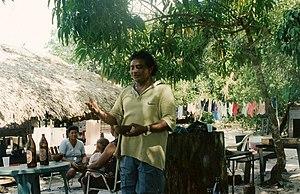
Un ancien parle à la communauté Kali'na de Bigi Poika au Surinam. Italiano: Un capo Kali'na parla alla comunità a Bigi Poika, in Surinam. Español: Un anciano habla a la comunidad Kali'na de Bigi Poika en Surinam.
Les Kali’nas sont une ethnie amérindienne que l’on retrouve dans plusieurs pays de la côte caraïbe d’Amérique du Sud. Ils sont de langue et de culture caraïbes.